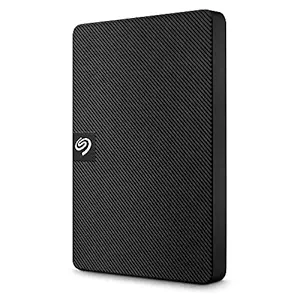
Seagate Expansion 1TB External HDD - USB 3.0 for Windows and Mac with 3 yr Data Recovery Services
Category: Computers&Accessories
Price: 4098 (list price: 4999)
Rating: 4.5 (50,810 ratings)
About this product: Digital Storage Capacity - 1TB; Get an extra layer of protection for your data with the included 3 year Rescue Data Recovery Services|Form Factor - 2.5 Inches, Hardware Interface - USB 3.0, Drive RPM - 5400|Password protected - No; Sleek and simple portable drive design for taking photos, movies, music, and more on-the-go|Automatic recognition of Windows and Mac computers for simple setup (Reformatting required for use with Time Machine)|Drag-and-drop file saving|USB 3.0 powered